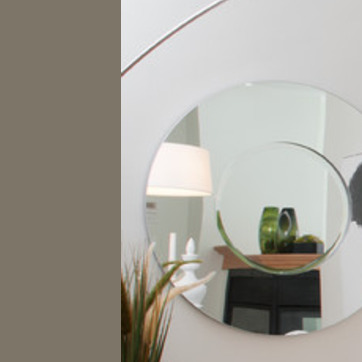
Material: mirror